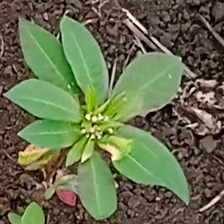
Weed species: Moti_dudhi(Euphorbia_geneculata_L)